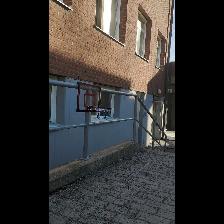
Label: NonHuman